Godzimir Małachowski

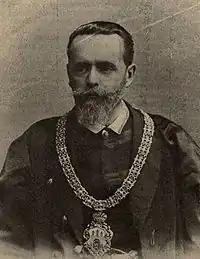
Godzimir Małachowski as President of Lwów (1896–1905)

Godzimir Małachowski of Nałęcz (1852–1908) was a Polish lawyer, university professor and President of Lviv.